Pedro Menéndez de Avilés

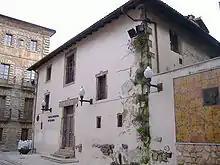
The house in Avilés where Pedro Menéndez de Aviles was born

After two years of fighting, Menéndez returned to his family, having conceived a plan to use part of his inheritance to build his own vessel. He built a "patache", a small but fast row-sailer, suitable for patrolling the coast. He recruited a number of his relatives to sail with him in search of adventure.